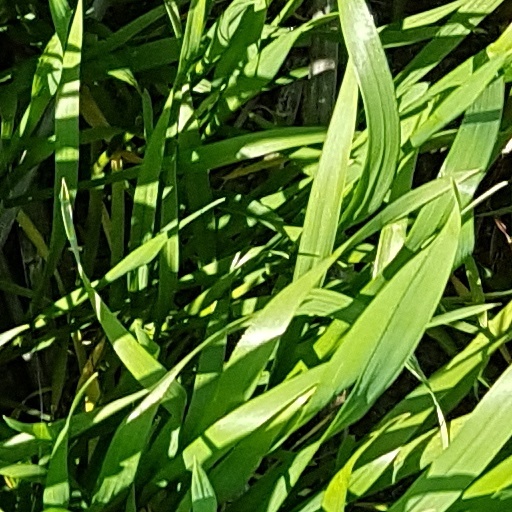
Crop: wheat